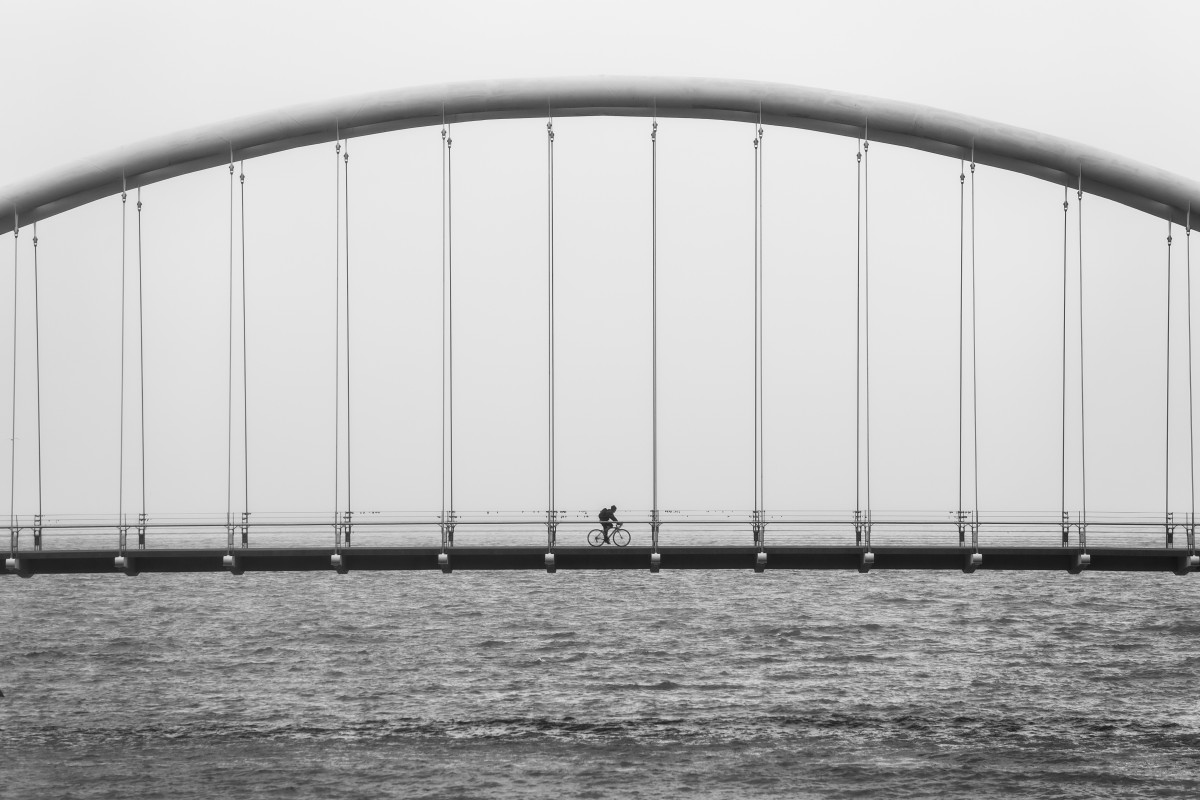
Tags: architecture, structure, bridge, bicycle, bike, cyclist, line, stadium, symmetry, shape